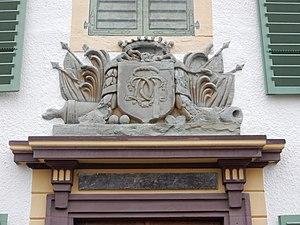
Mézières est une localité et une commune suisse du canton de Fribourg, située dans le district de la Glâne.